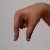
The image shows a hand gesture representing the letter 'Q' in Indian Sign Language.